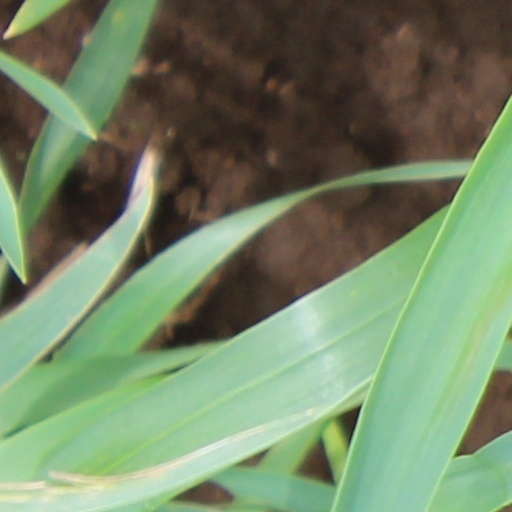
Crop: wheat